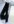
Number: 4